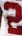
Number: 2